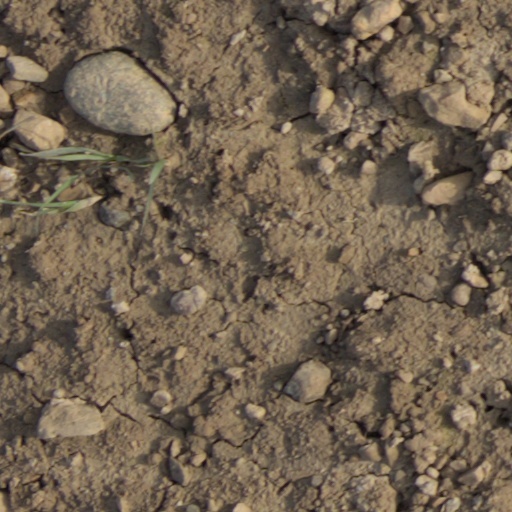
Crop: wheat